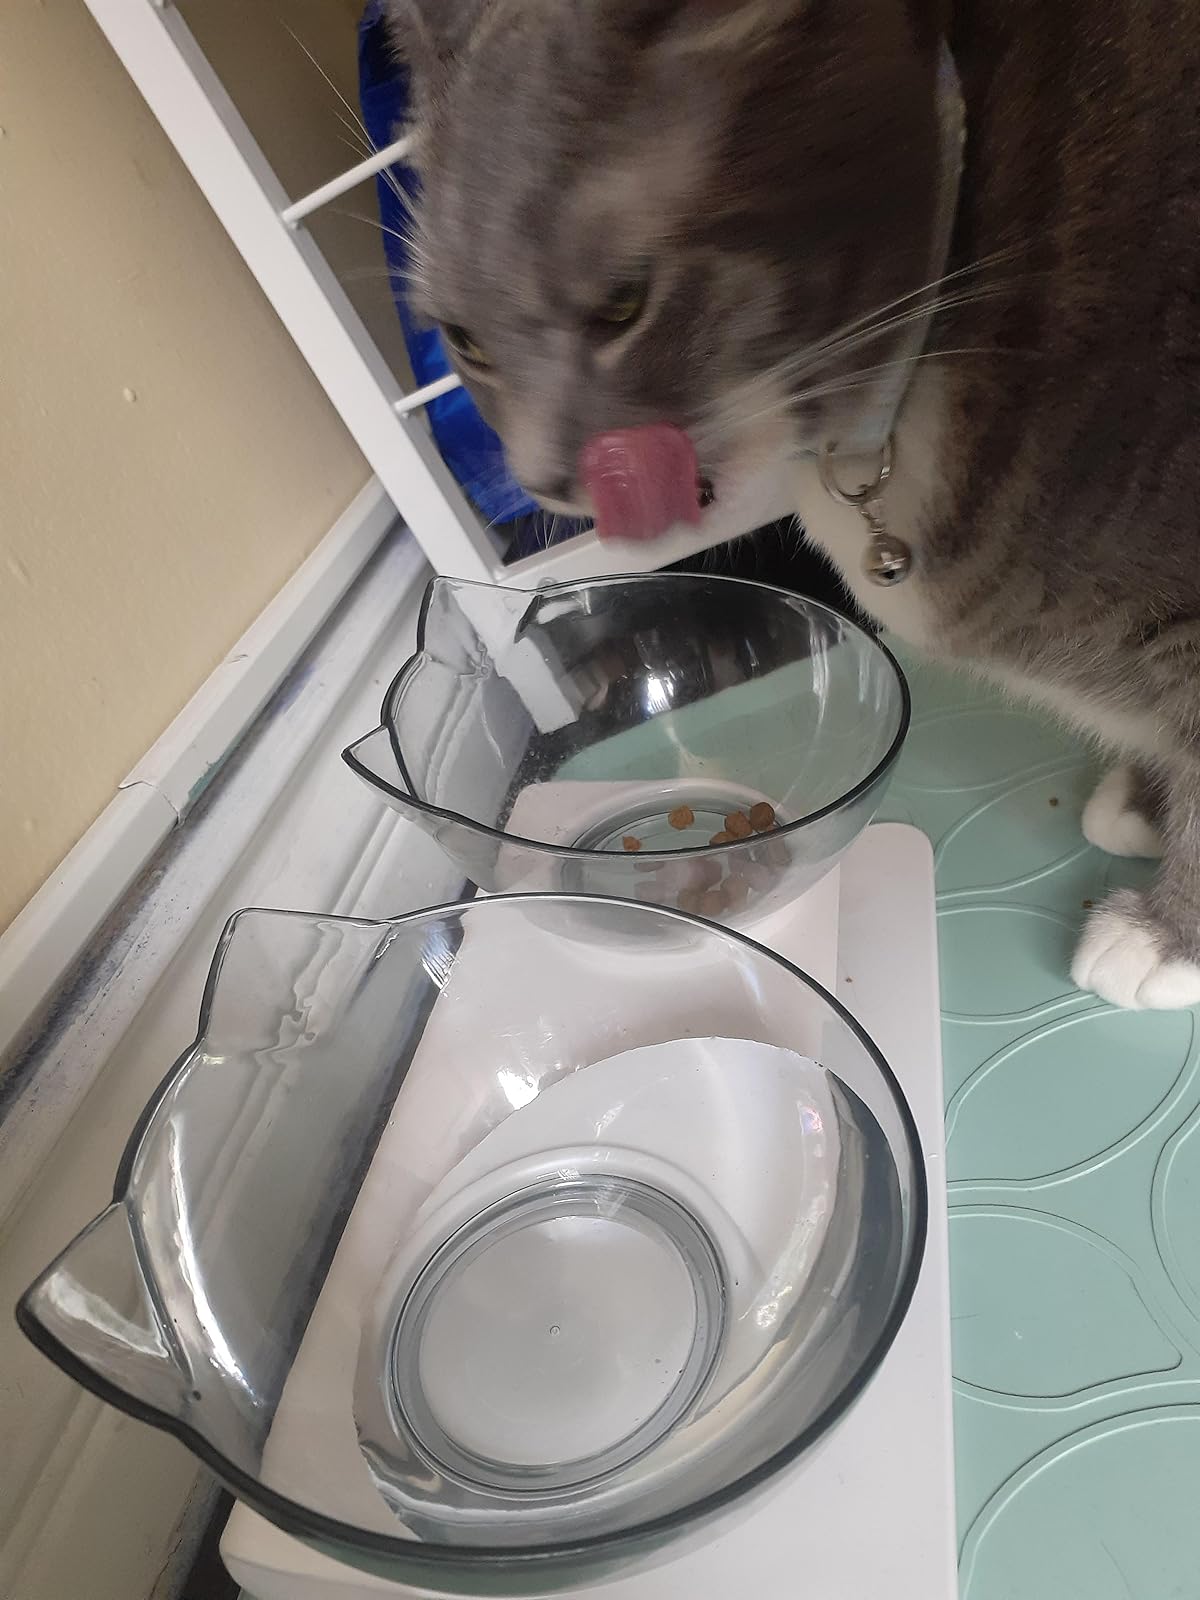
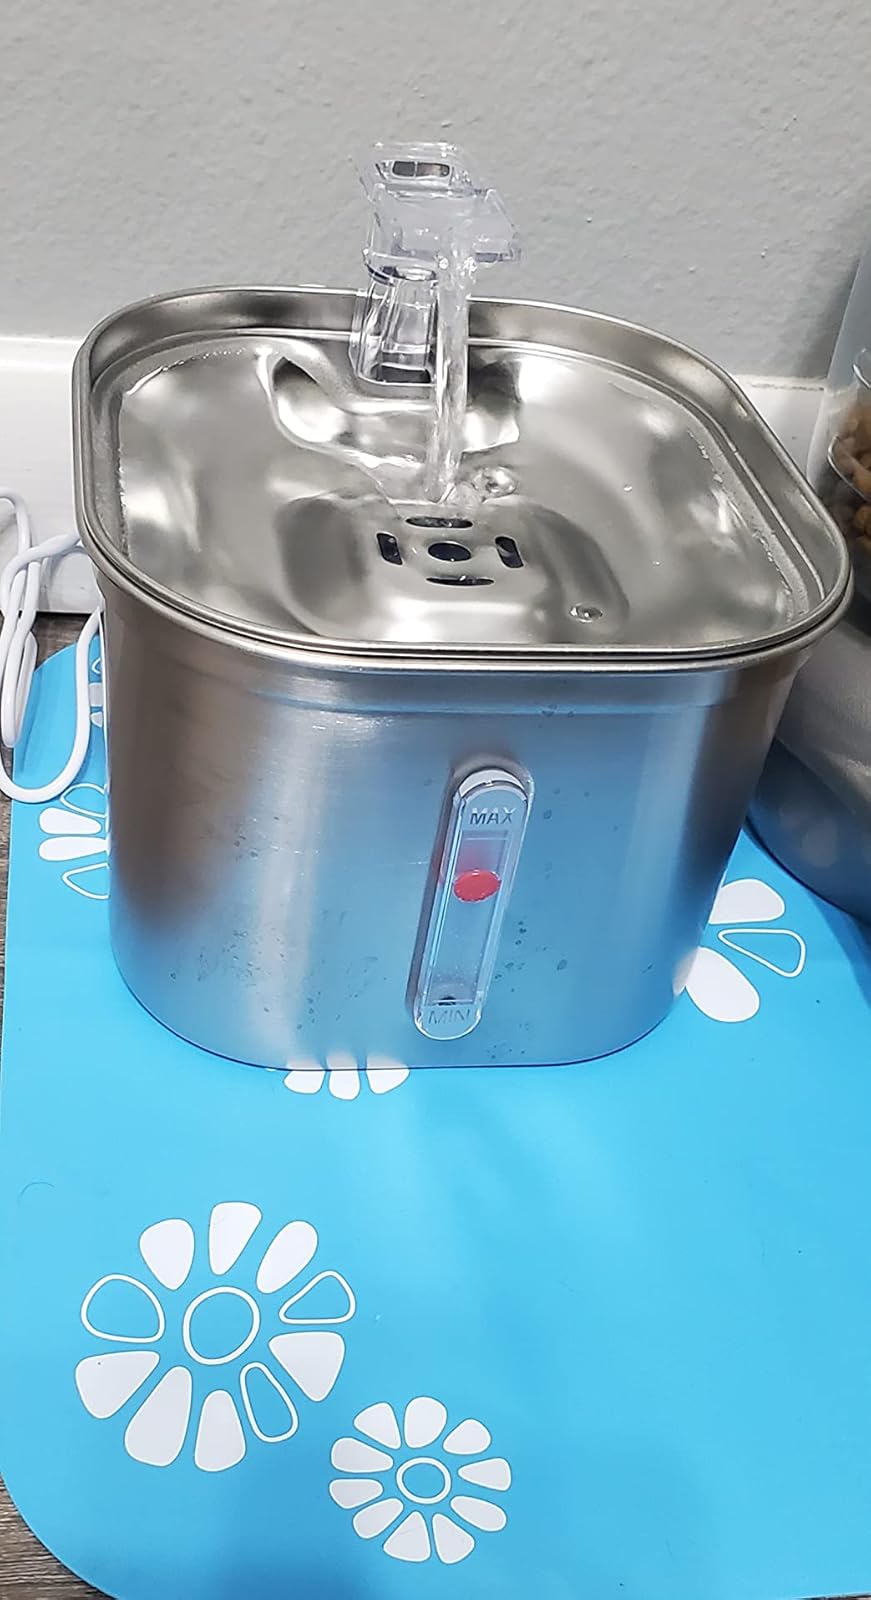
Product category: items_bowl
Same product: no